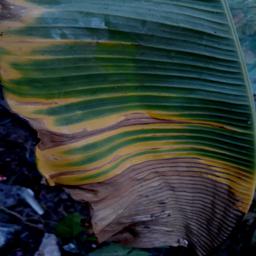
Label: POTASSIUM DEFICIENCY